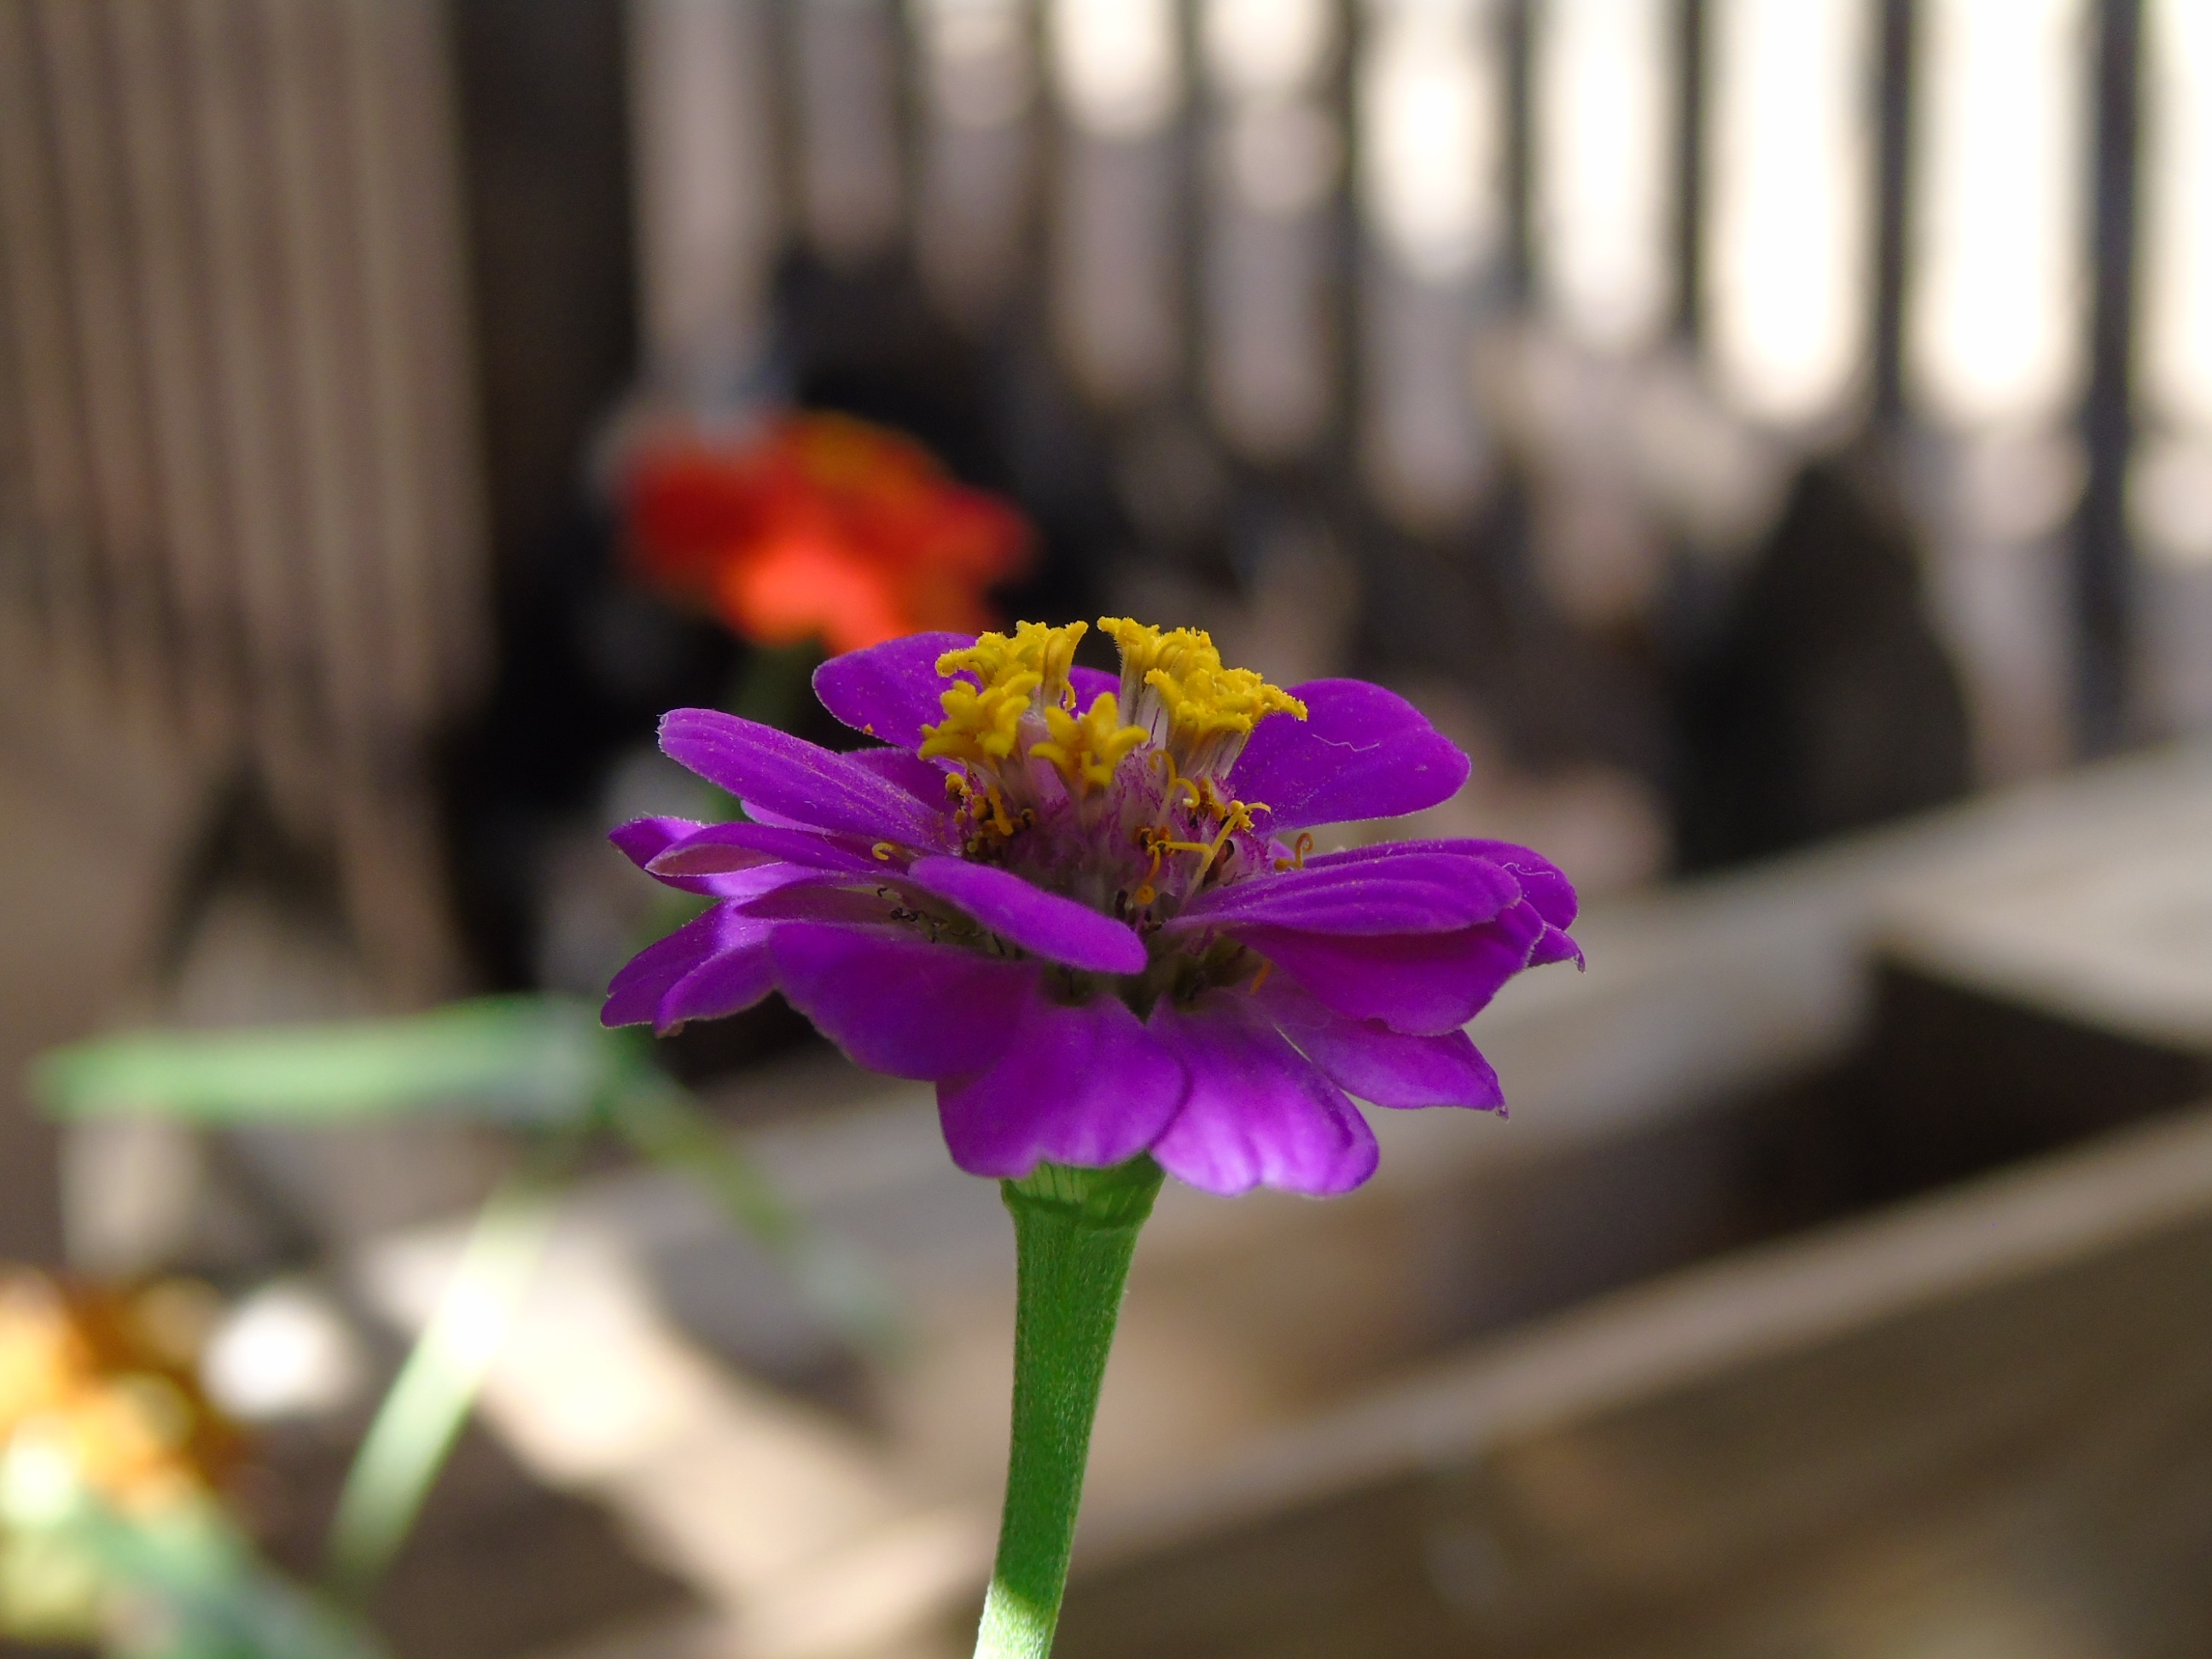
blossom, plant, flower, petal, botany, flora, close up, floristry, macro photography, flowering plant, land plant